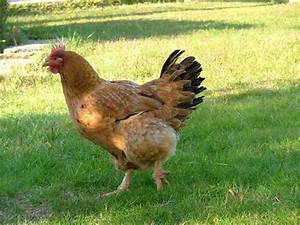
Label: gallina